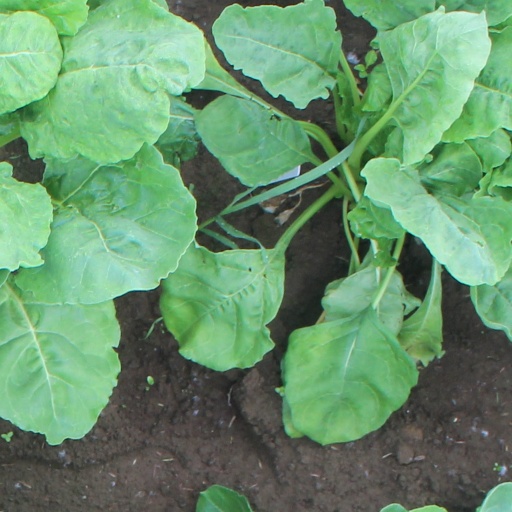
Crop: sugar beet